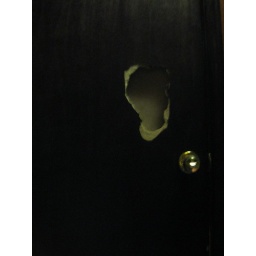
Hole in the bathroom door